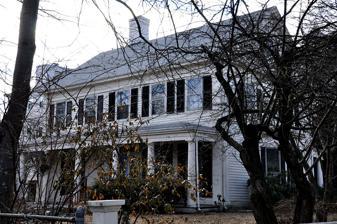
Building: House at 19 Linden Street
Country: United States of America
Year built: 1843
Historic house in Massachusetts, United States United States historic place House at 19 Linden Street U.S. National Register of Historic Places Location 19 Linden St., Brookline, Massachusetts Coordinates 42°20′4.76″N 71°7′4.59″W / 42.3346556°N 71.1179417°W / 42.3346556; -71.1179417 Built 1843 Architectural style Greek Revival MPS Brookline MRA NRHP reference No. 85003284 Added to NRHP October 17, 1985 19 Linden Street is a historic house located in Brookline, Massachusetts . It is a well-preserved local example of Greek Revival styling, and the best-preserved survivor of a residential subdivision developed in the 1840s. Description and history This 2 + 1 ⁄ 2 -story wood-frame house was built in 1843–44. Unlike many Greek Revival houses, it has a side-gable roof, but it has corner pilasters and a single-story porch with Greek columns, and the gable is fully pedimented. The house was listed on the National Register of Historic Places on October 17, 1985. See also National Register of Historic Places listings in Brookline, Massachusetts References